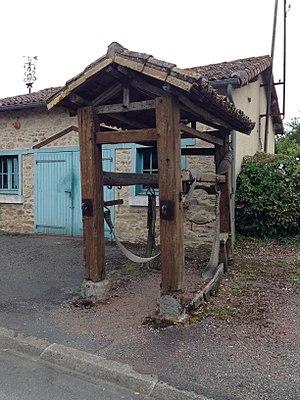
Bâtiment pour ferrer les chevaux Coutière, que l'on peut voir dans la rue.
Les Châteliers est une commune nouvelle française, résultant de la fusion le 1ᵉʳ janvier 2019 des anciennes communes de Chantecorps et de Coutières, située dans le département des Deux-Sèvres, en région Nouvelle-Aquitaine.
Coutières est une ancienne commune du centre-ouest de la France située dans le département des Deux-Sèvres en région Nouvelle-Aquitaine. Elle fait partie depuis le 1ᵉʳ janvier 2019 de la commune nouvelle des Châteliers.